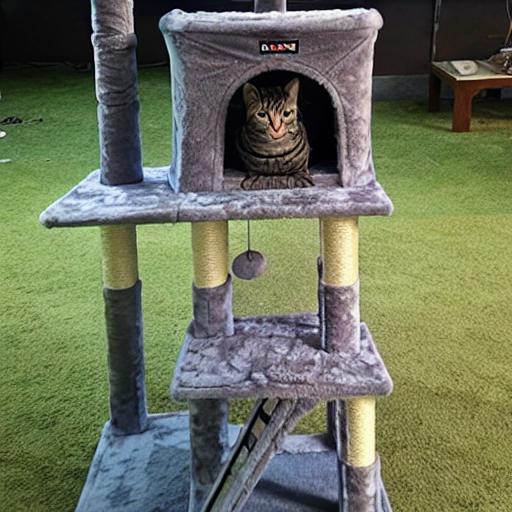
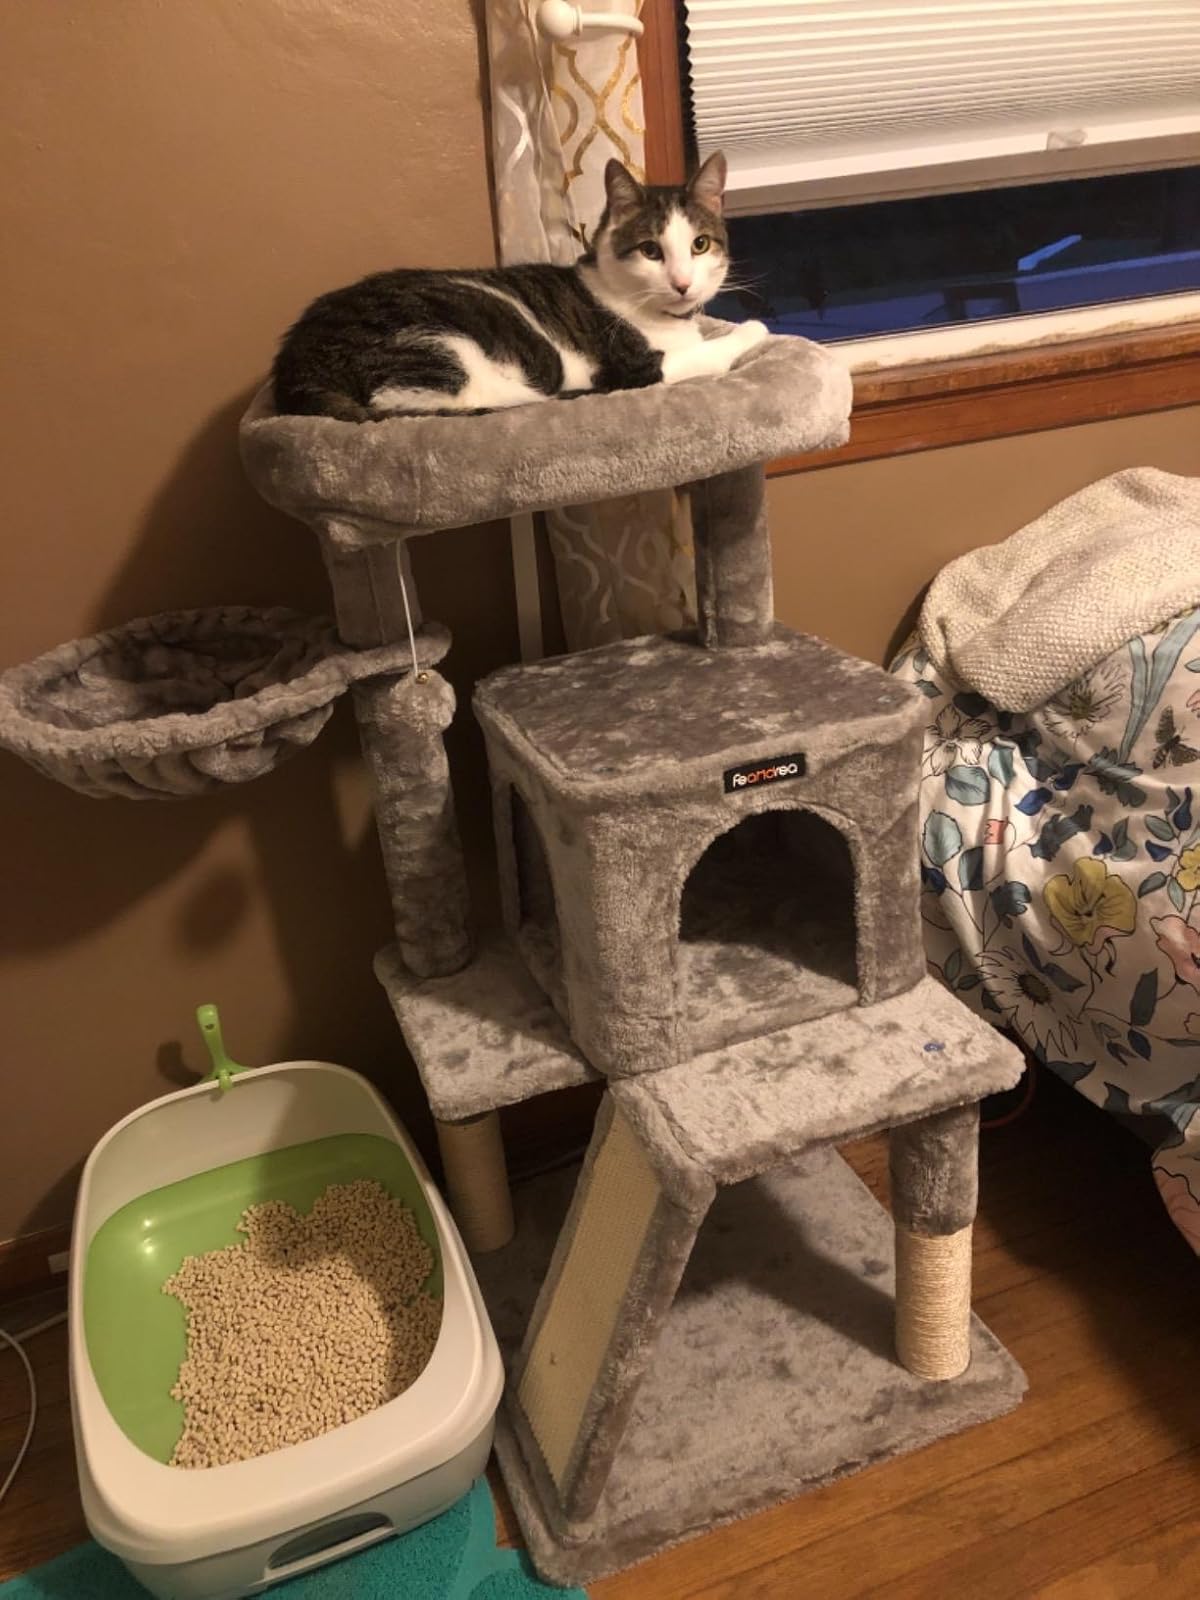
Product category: items_cat tree
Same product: no